Stone Harbor, New Jersey

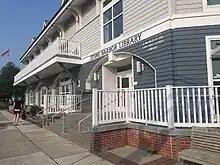
Stone Harbor Library

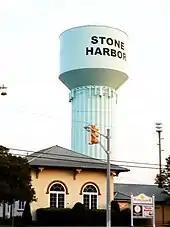
Water Tower and 1924 pumping station

The Stone Harbor School District serves public school students in kindergarten through eighth grade. As of the 2023–24 school year, the district, comprised of one school, had an enrollment of 78 students and 9.7 classroom teachers (on an FTE basis), for a student–teacher ratio of 8.1:1. In the 2016–17 school year, Stone Harbor had the 4th-smallest enrollment of any school district in the state, with 75 students.